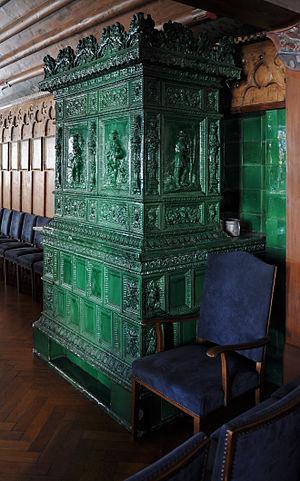
Un Kachelofe ou Kochlofa ou Kachelowe est un poêle de masse typique d'Alsace, de Moselle germanophone et des pays germaniques (Kachelofen en allemand) et d'Europe centrale. Il est caractérisé par son foyer fermé. Le terme Kachelofe désigne trois catégories distinctes d'appareils. Le premier est une construction massive, immobile et adossée à un mur, dont le foyer est alimenté en combustible depuis une autre pièce à travers une ouverture pratiquée dans le mur. Le second est un poêle mobile, alimenté directement en combustible depuis la même pièce. Enfin, la Kunscht est un appareil le plus souvent à banquettes, adossé à un mur. La fumée chaude de la cuisinière adossée à l'autre face du mur, est captée pour circuler à l'intérieur des banquettes. Ce récupérateur de chaleur a été inventé simultanément à Constance et à Strasbourg au milieu du XVIᵉ siècle et est resté en usage dans les secteurs ruraux du sud de la Forêt-Noire et de l'Alsace, et en Suisse jusqu'au milieu du XXᵉ siècle.